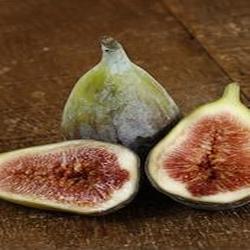
Label: Fig